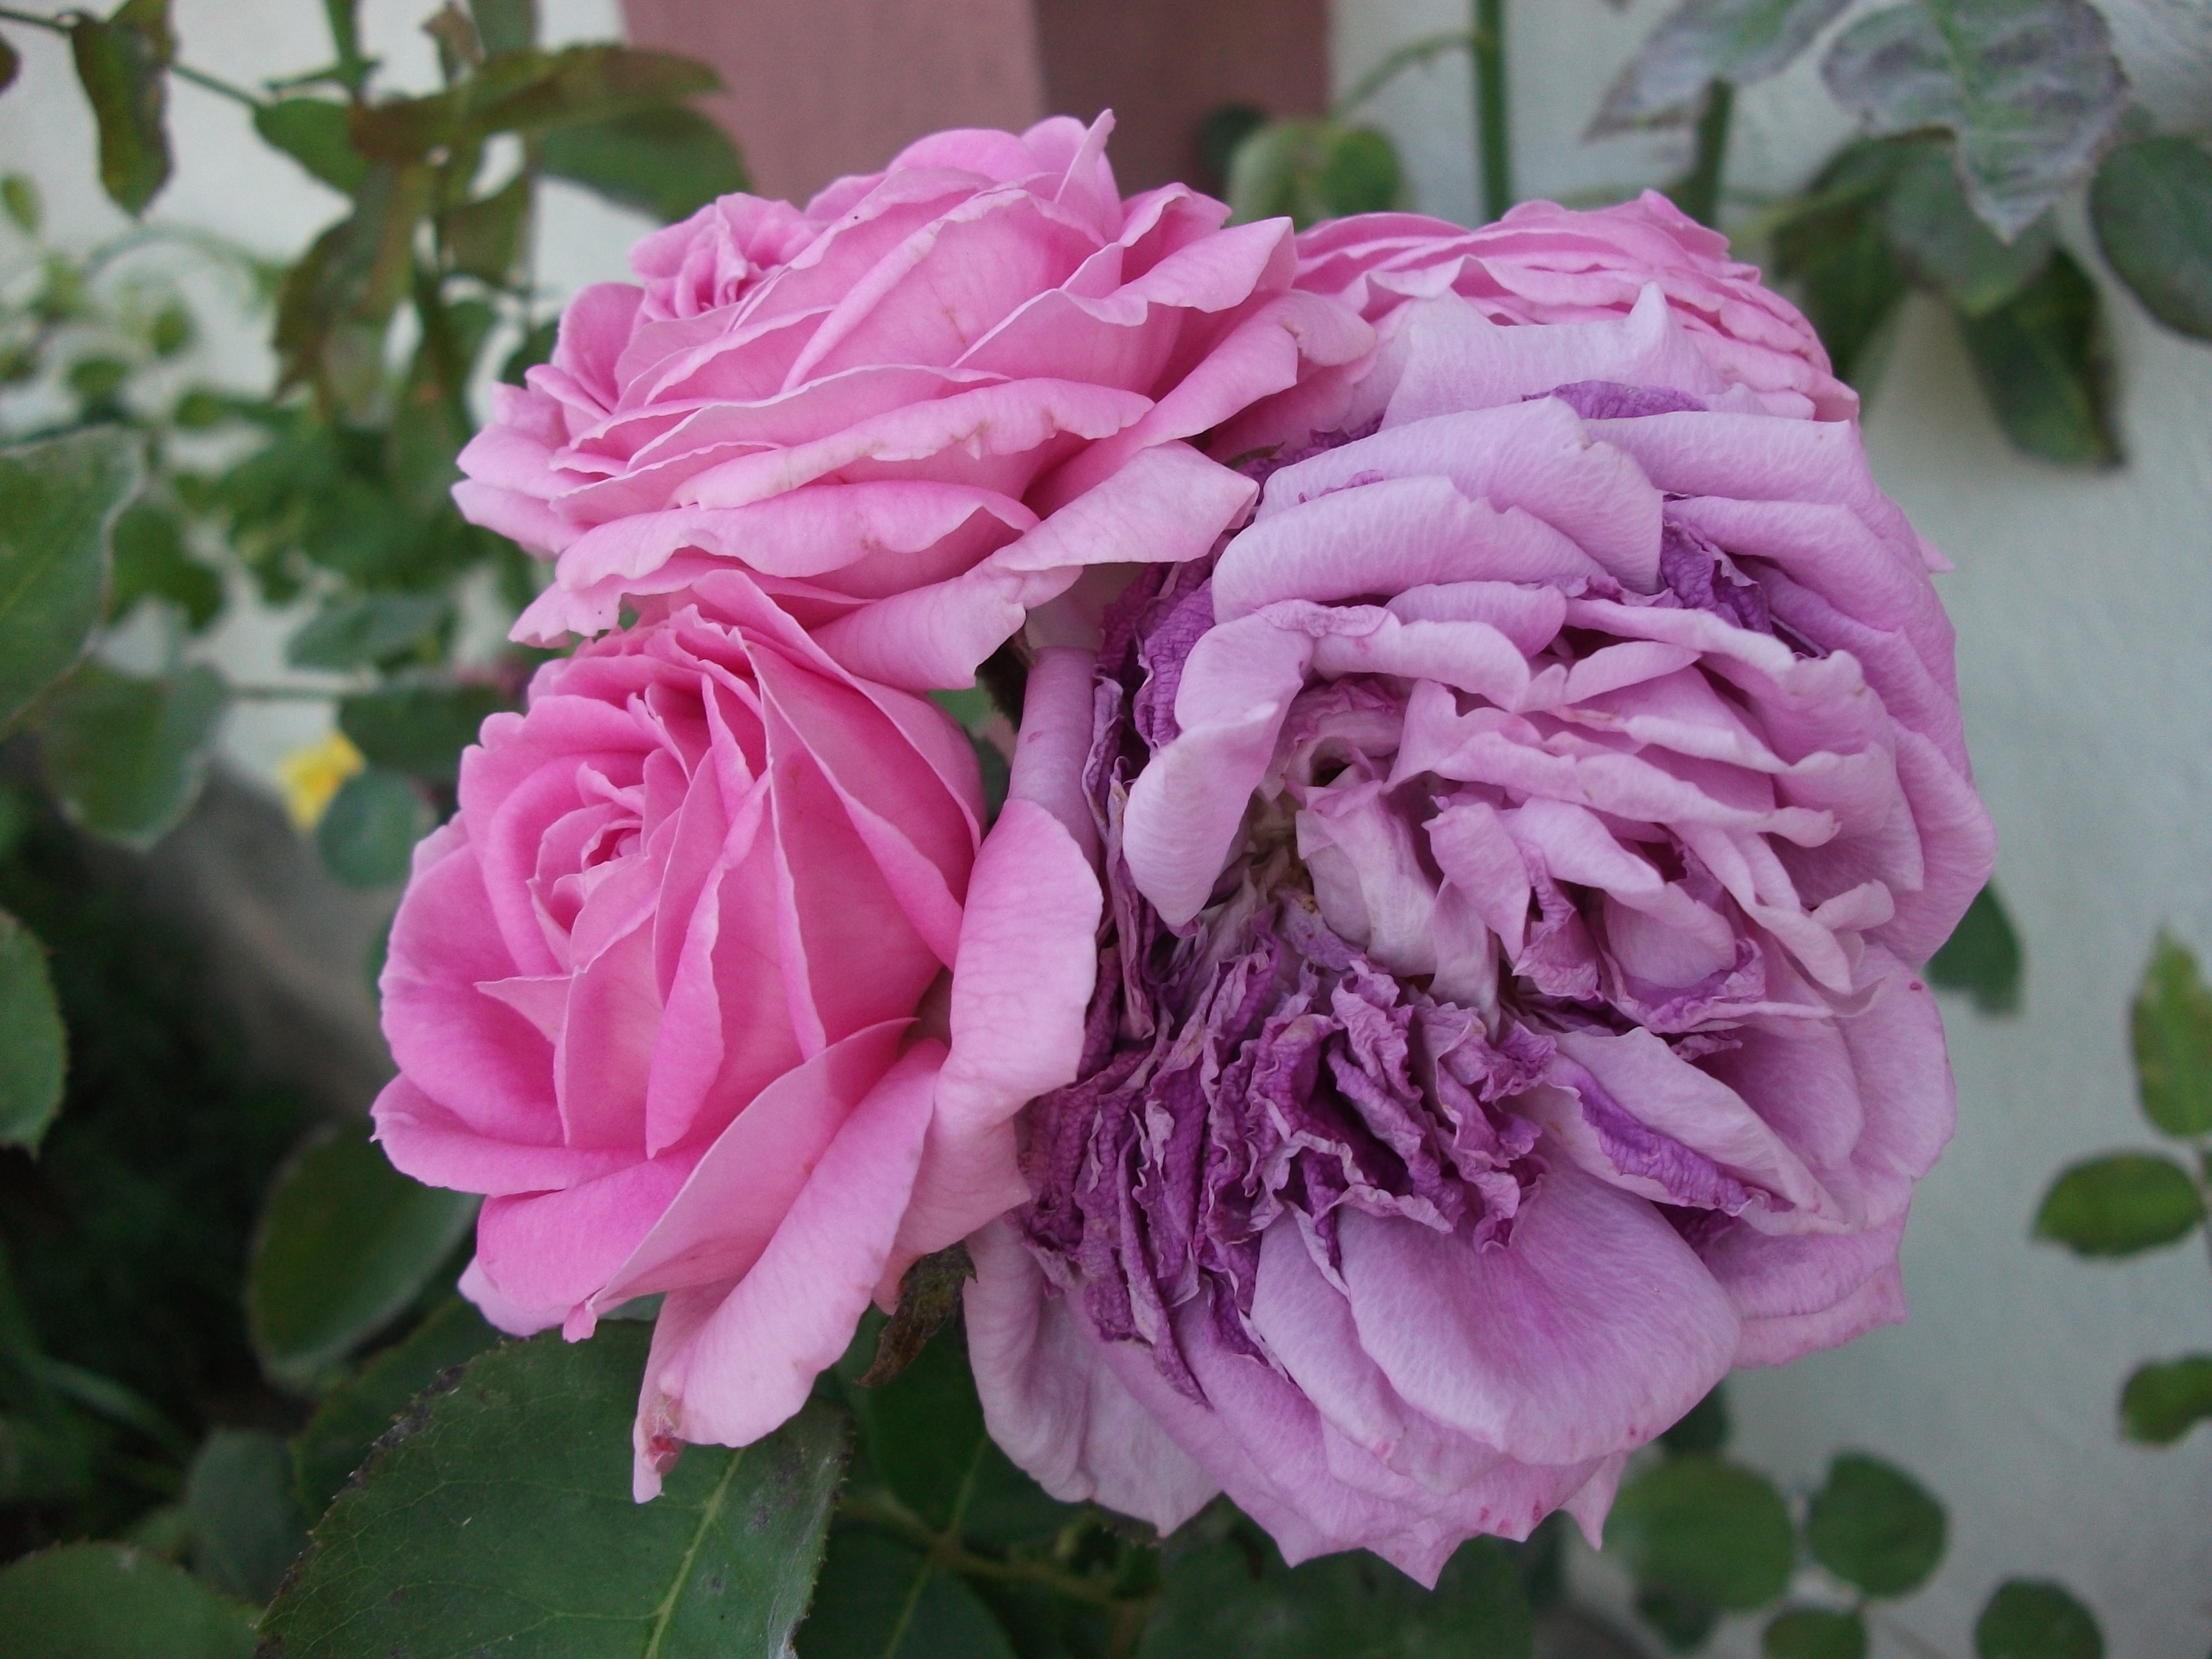
flower, flowering plant, petal, pink, rose, rosa centifolia, garden roses, floribunda, rose family, plant, common peony, rose order, peony, botany, rosa gallica, china rose, rosa wichuraiana, Chinese peony, plant stem, camellia, annual plant, perennial plant